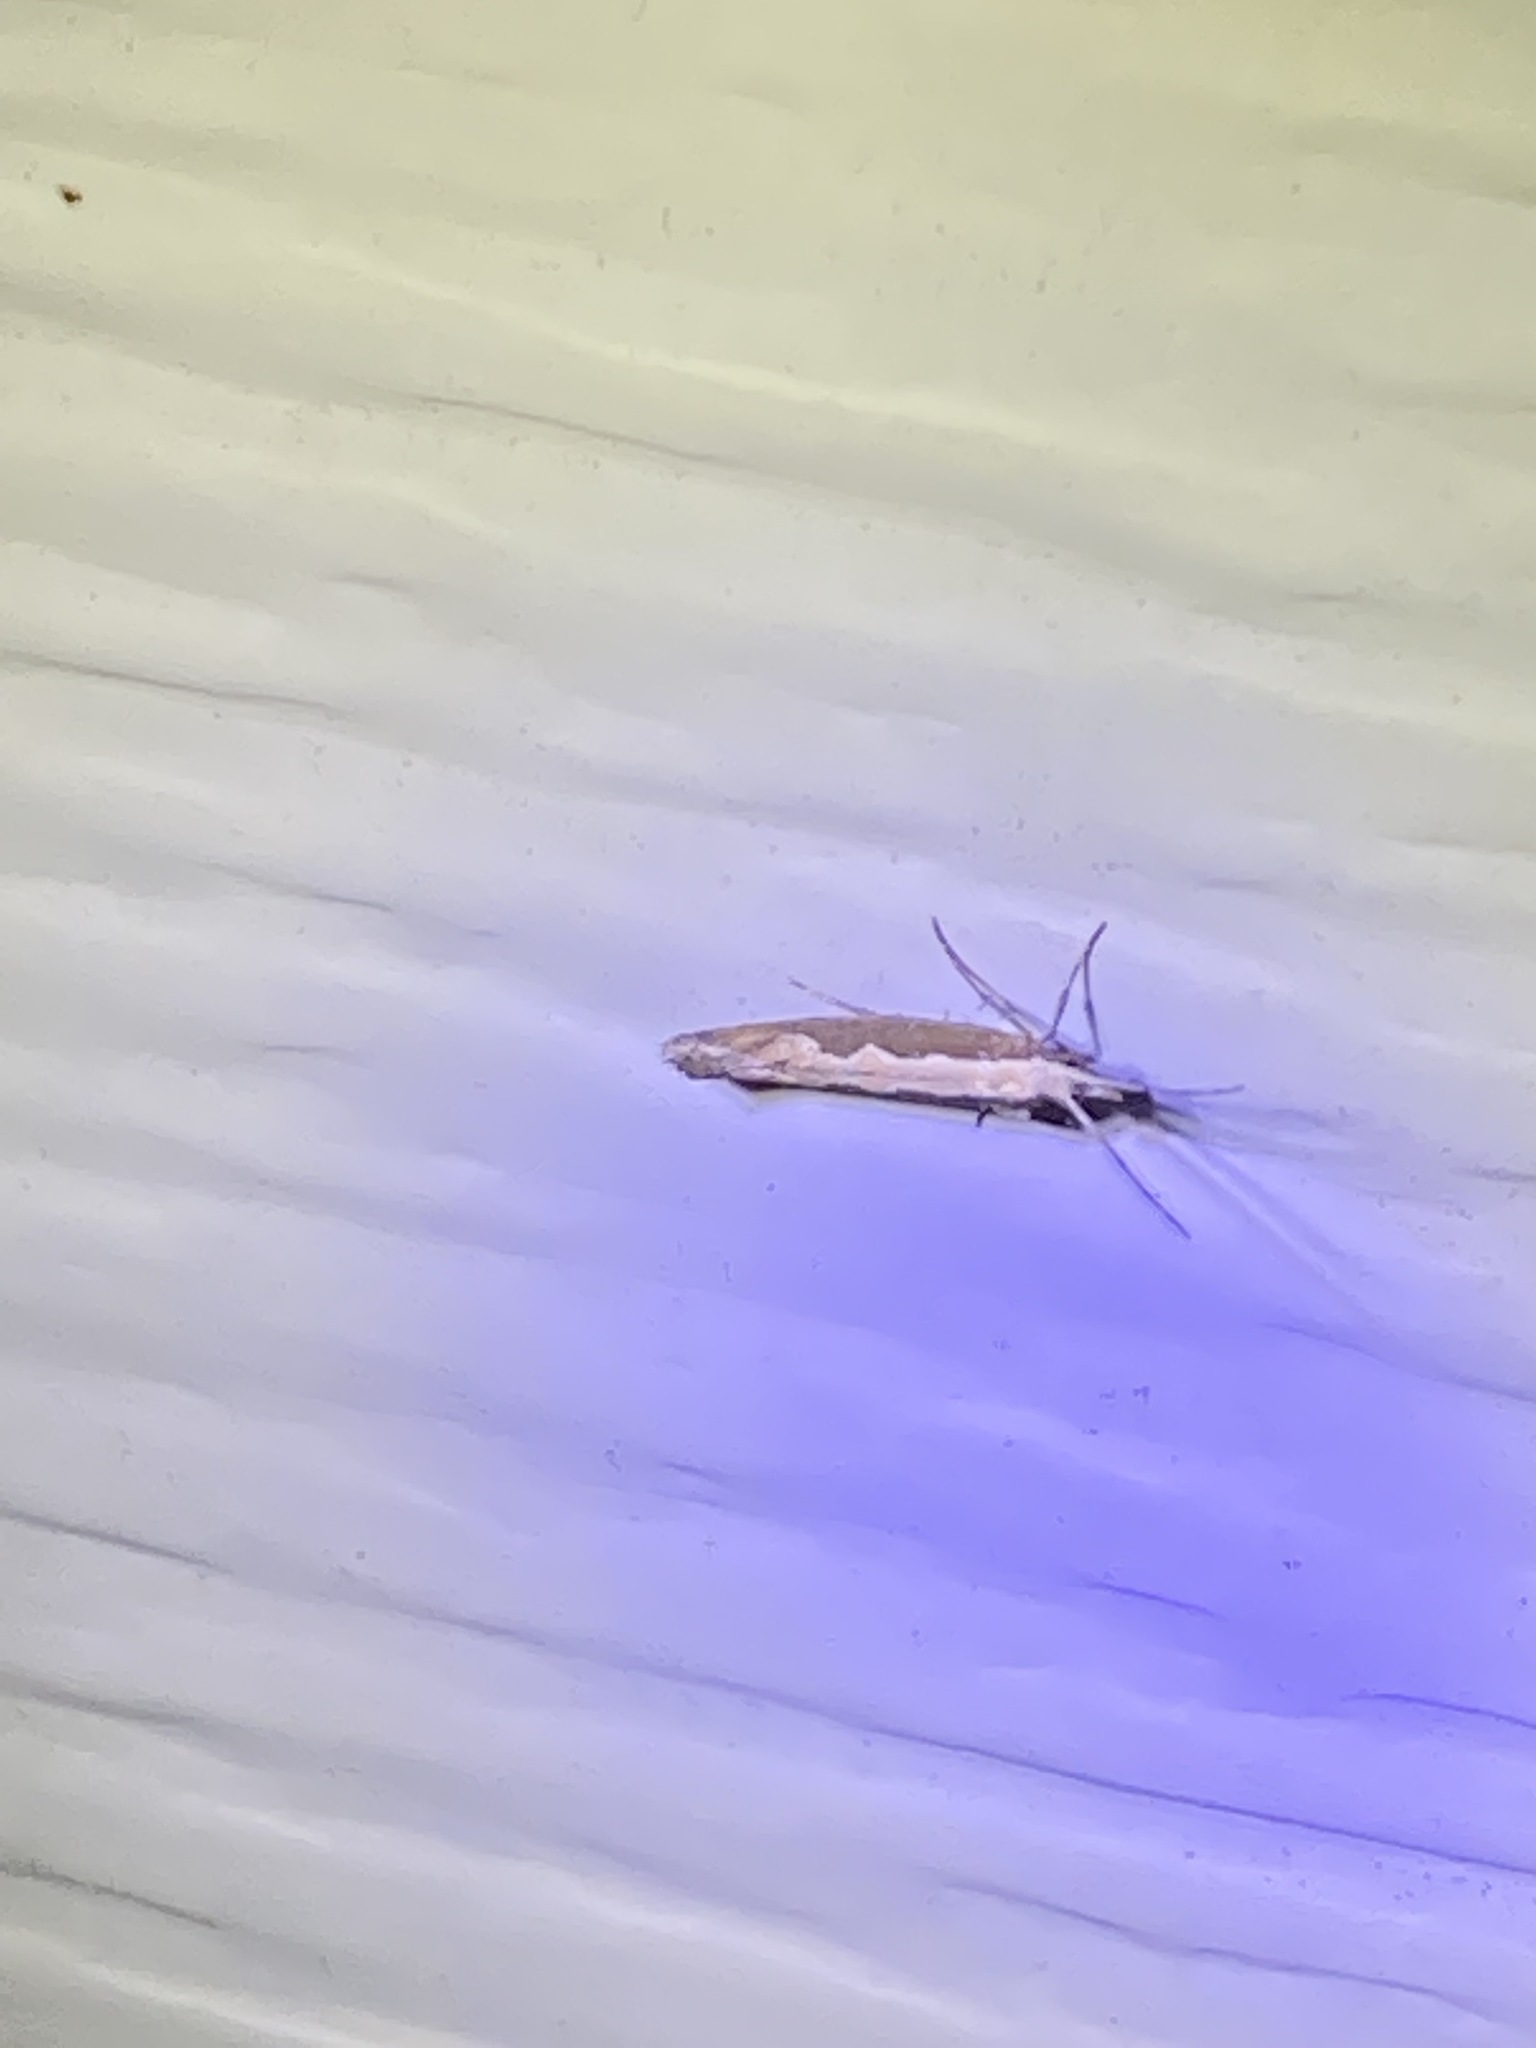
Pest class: diamondback_moth